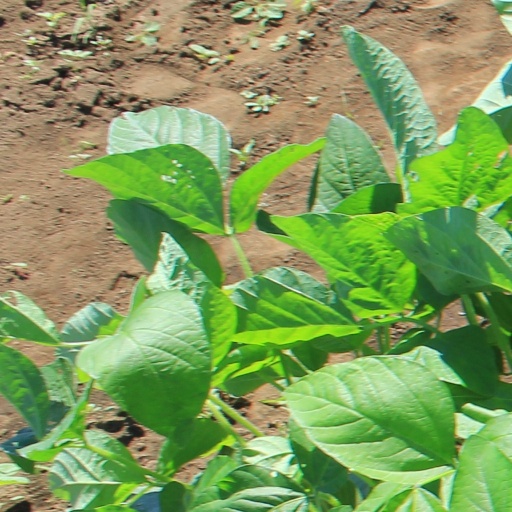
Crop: soybean